Chuck Smith (American football coach)

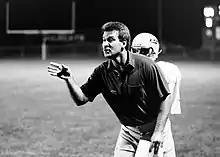
Smith as the head coach at Campbellsville High School

Shortly after Smith's playing career at Kentucky, Smith began his coaching career at Mercer county High School as an assistant under long-time coach Larry French. After three years with the Scotties, Smith accepted the head coaching job at Allen County Scottsville High School having a 6–5 season. After one year with the Patriots, Smith accepted the head coaching job at Campbellsville High School leading to a turnaround for the Eagles football program.